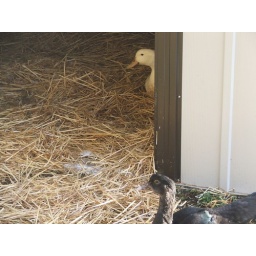
Miss Matilda invites the curious Mobert in for High Tea (or duck chow and water as the case may be)